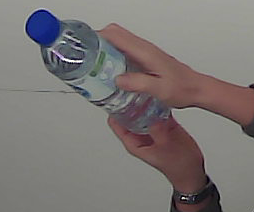
Product: nestle_water